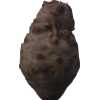
Label: celery